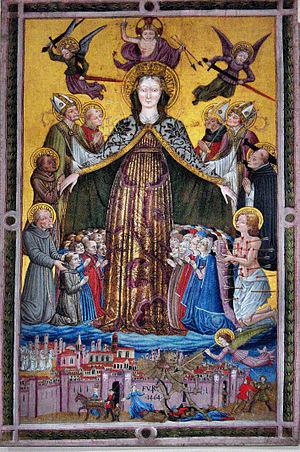
Gonfalon de San Francesco al prato (1464), peinture de Benedetto Bonfigli, oratoire San Bernardino, Pérouse, Italie (La Vierge de Miséricorde en intercesseur pour la population de Pérouse, accompagnée des saints Bernardin de Sienne, Laurent de Rome, Herculan de Pérouse, François d'Assise, Louis d'Anjou, Constant d'Ancône, Pierre de Vérone sur une vue de Pérouse avec saint Michel combattant la Mort donnant la peste)."
La Vierge de miséricorde est une des variantes iconographiques de la peinture chrétienne du thème de la Vierge Marie.
L'Oratoire Saint-Bernardin est un édifice religieux, dédié au saint Bernardin de Sienne, situé Piazza San Francesco à Pérouse en Ombrie.
Le Gonfalon de San Francesco al Prato est une peinture de Benedetto Bonfigli, conservée à l'oratoire Saint-Bernardin, qui jouxte l'église San Francesco al Prato de Pérouse.